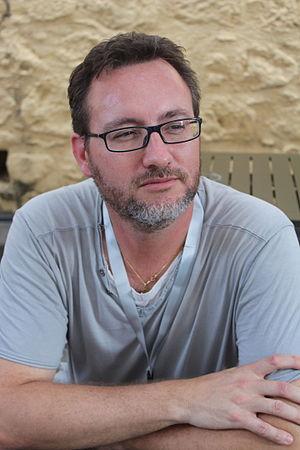
Téhem lors du Cyclone BD 2015.
Téhem, de son vrai nom Thierry Maunier, est un auteur de bande dessinée français né le 16 janvier 1969 à Charenton-le-Pont. Il est notamment l'auteur de la série Malika Secouss.